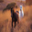
Label: horse